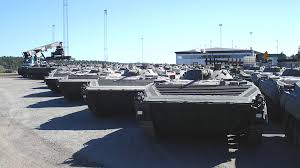
Label: BMP-1